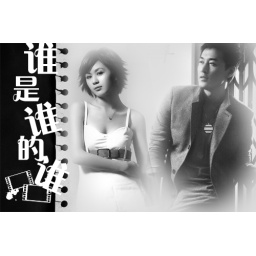
White paper in a red background